The Love Bug (1997 film)

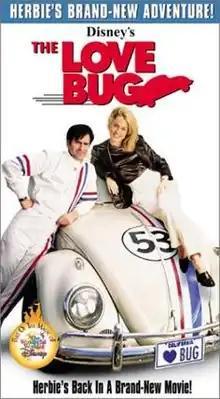
VHS cover

The Love Bug is a 1997 American adventure comedy television film directed by Peyton Reed and written by Ryan Rowe. The fifth installment in the "Herbie" film series, the film is part remake and part sequel, in that the events of the original 1968 "The Love Bug" film are repeated while the storyline plots to follow "Herbie Goes Bananas" (1980). It premiered on ABC in the anthology television series "The Wonderful World of Disney" on November 30, 1997. The film stars Bruce Campbell and includes a special appearance by Dean Jones, star of the original "The Love Bug", tying it to the previous films, while introducing an evil, black Volkswagen Beetle named Horace, the Hate Bug, giving the film a much darker tone than the other films.